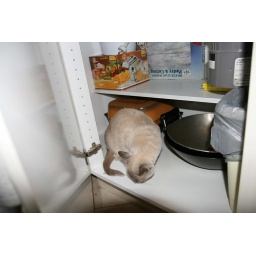
Zoe under kitchen sink